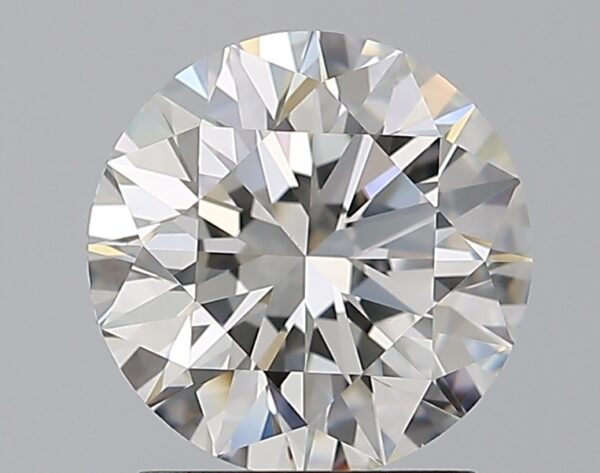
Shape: round
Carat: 1.79
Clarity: VS1
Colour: G
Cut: EX
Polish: EX
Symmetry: EX
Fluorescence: N
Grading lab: GIA
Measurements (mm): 7.72 x 7.77 x 4.85